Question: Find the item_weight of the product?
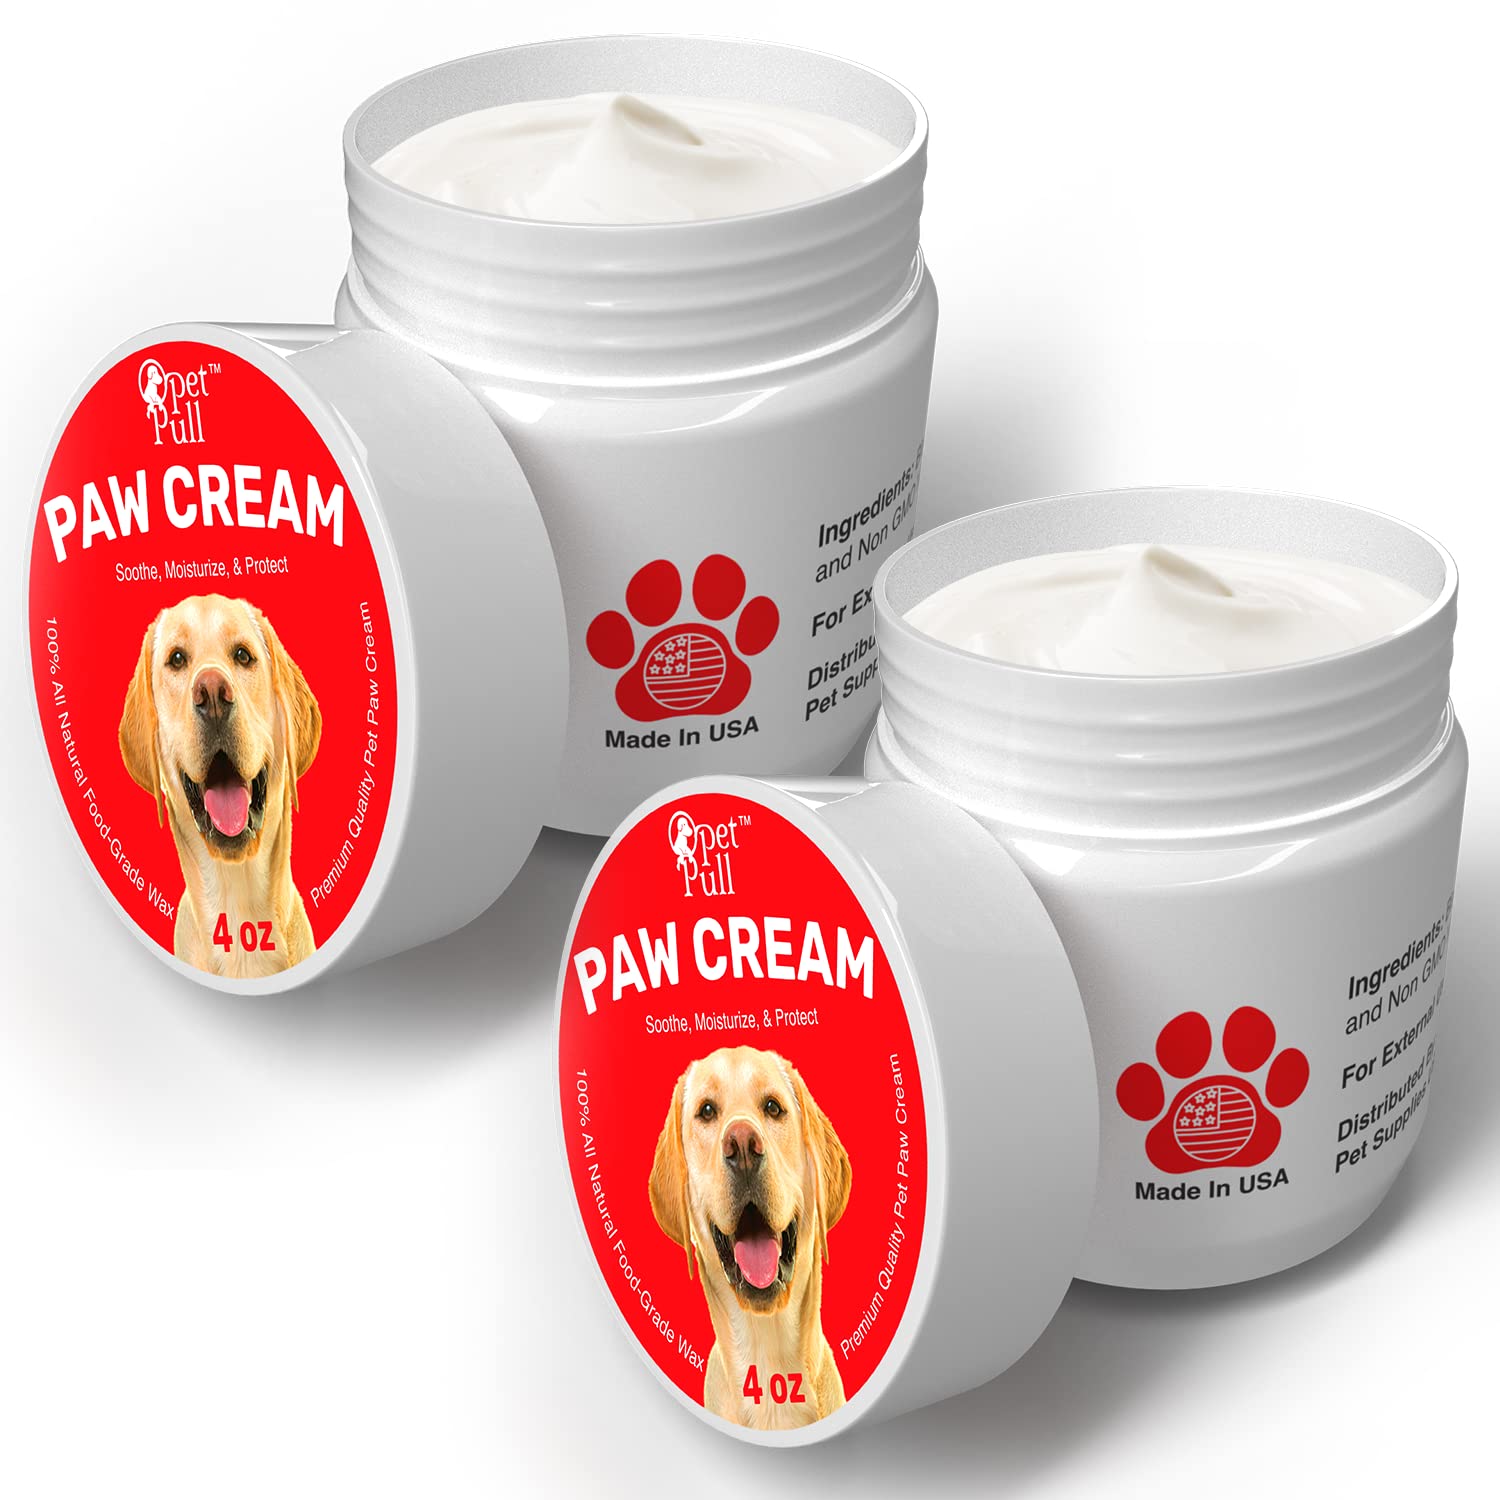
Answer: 4.0 ounce